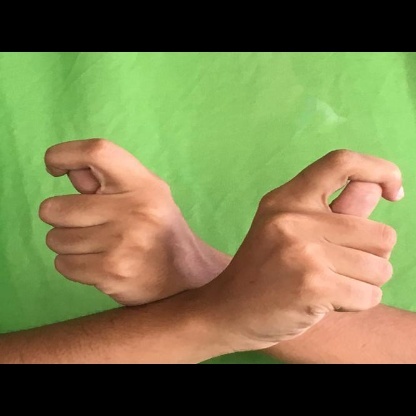
Mudra: Berunda